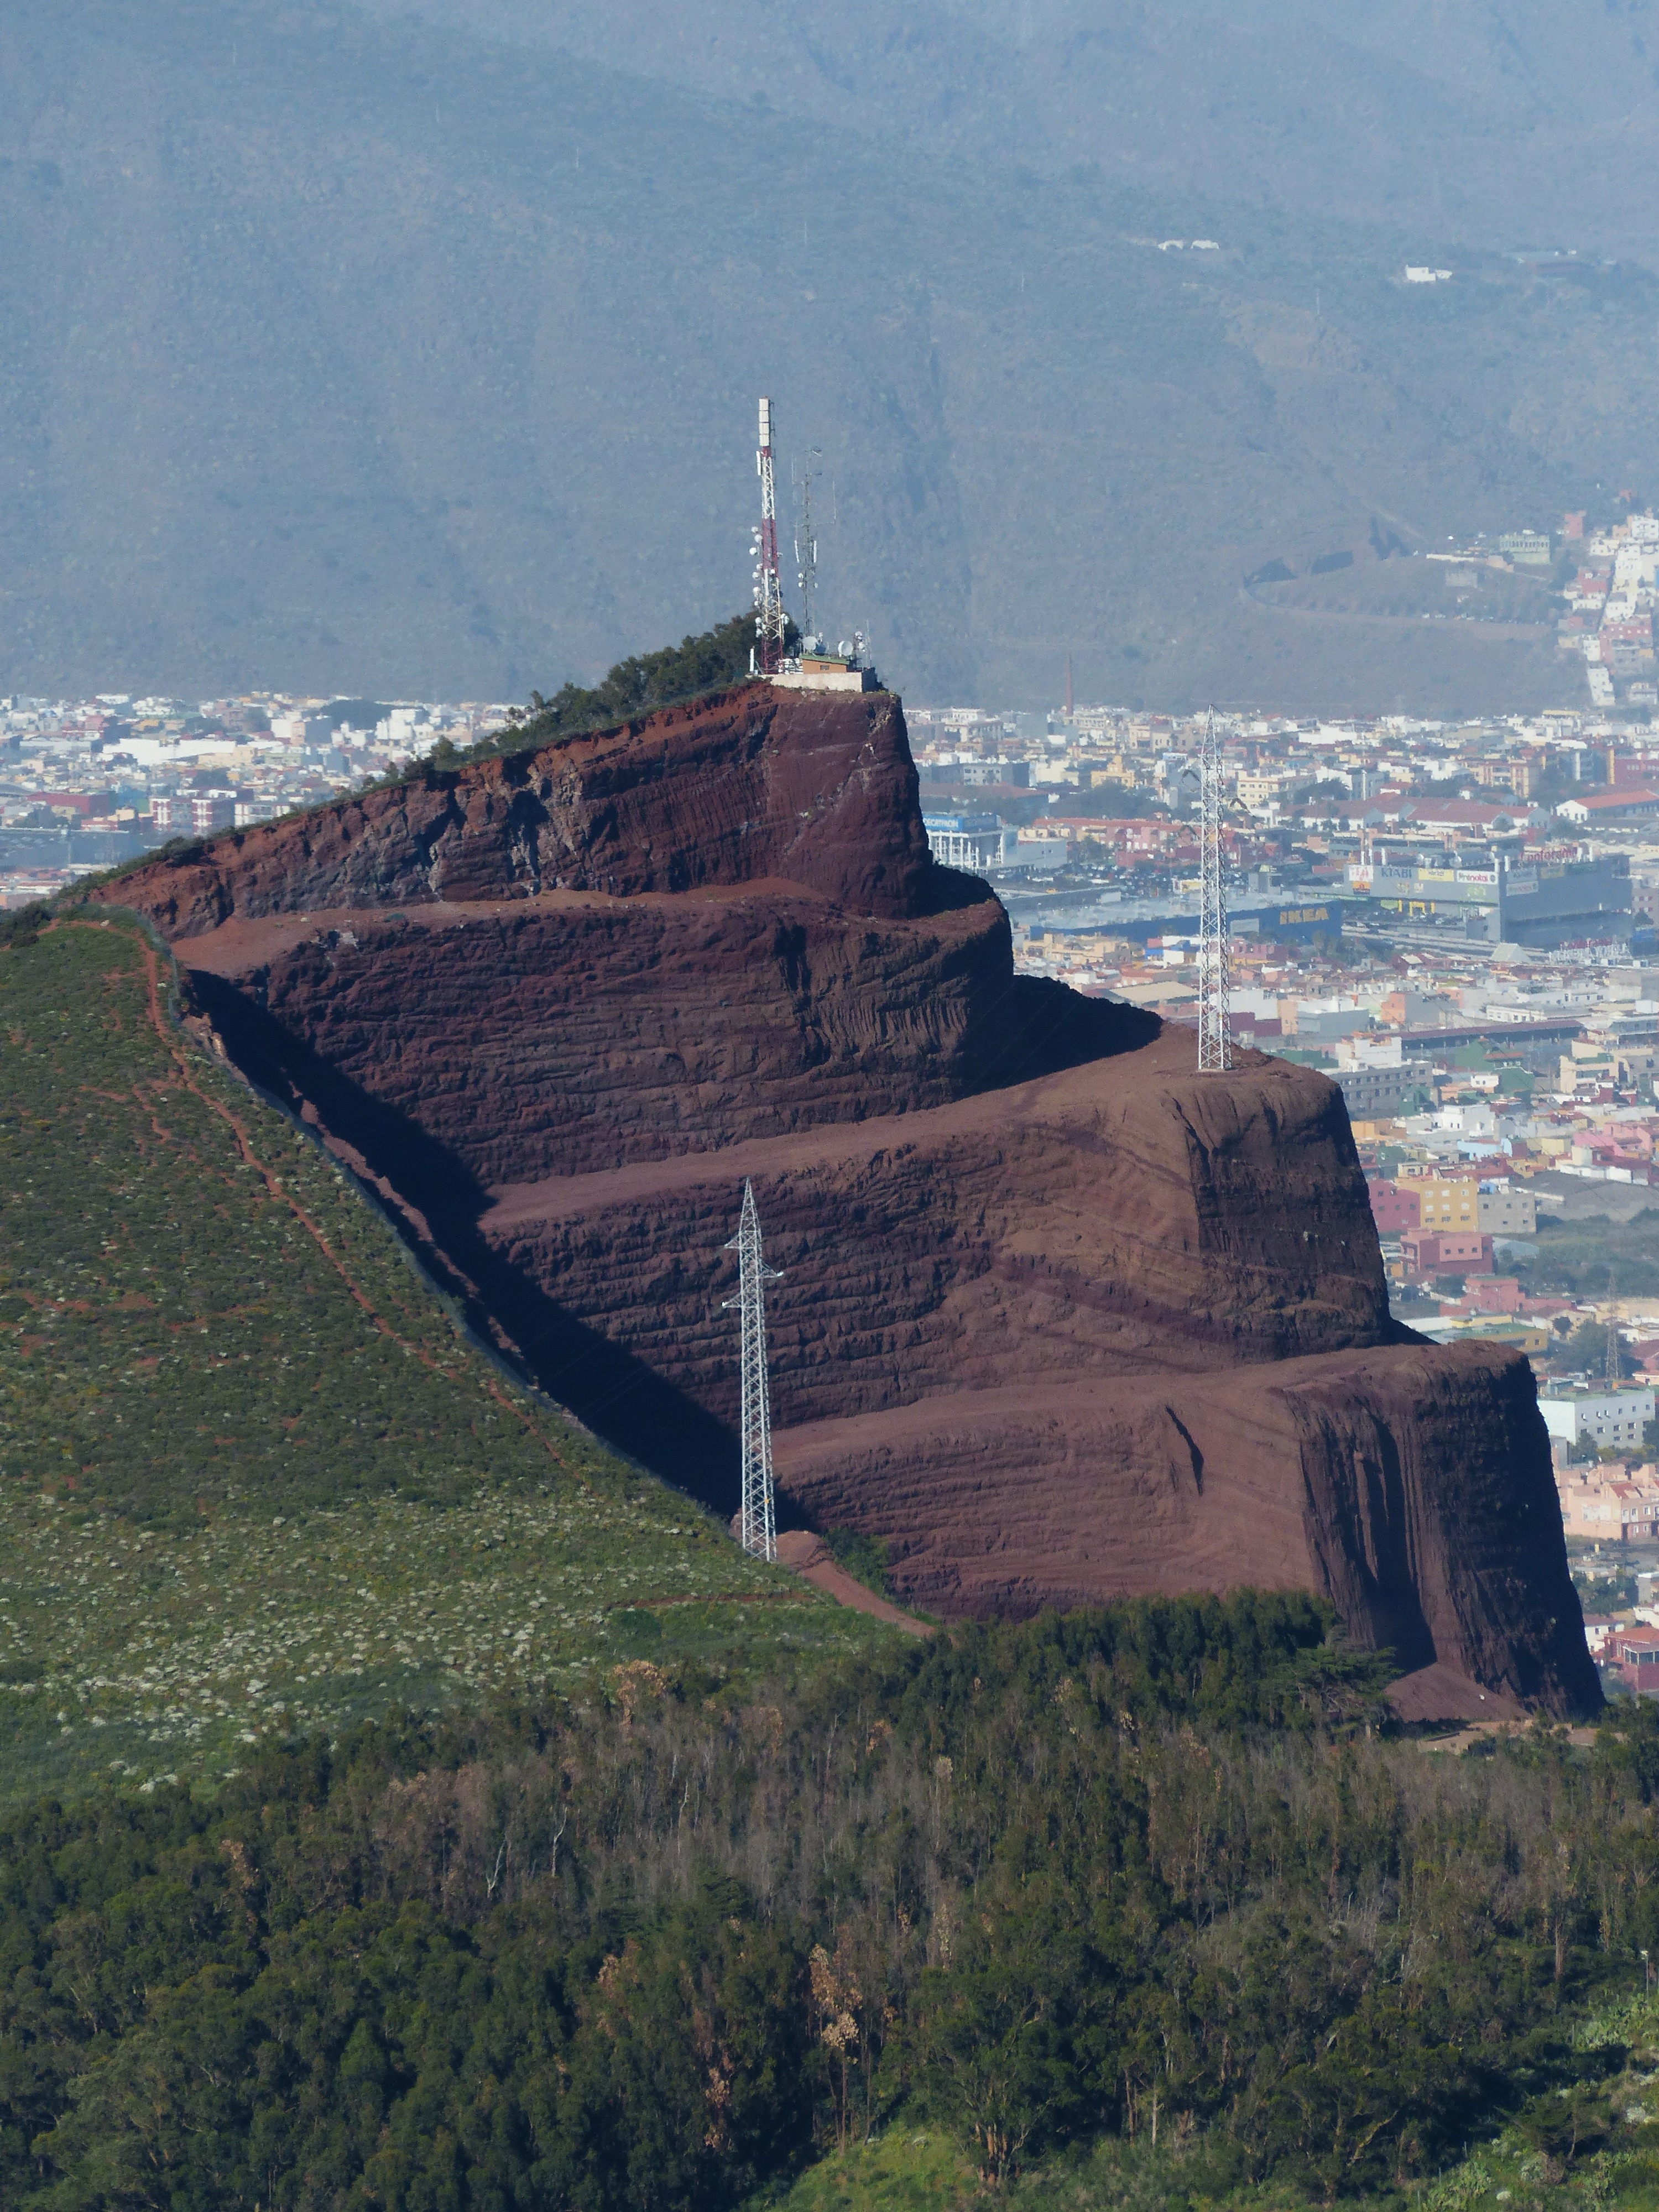
sea, coast, mountain, cliff, vehicle, tower, castle, landmark, industry, fortification, terrain, erosion, tenerife, cape, devastation, mining, canary islands, transmitter, removal, montana del burma gene, burma gene, lomo pelado